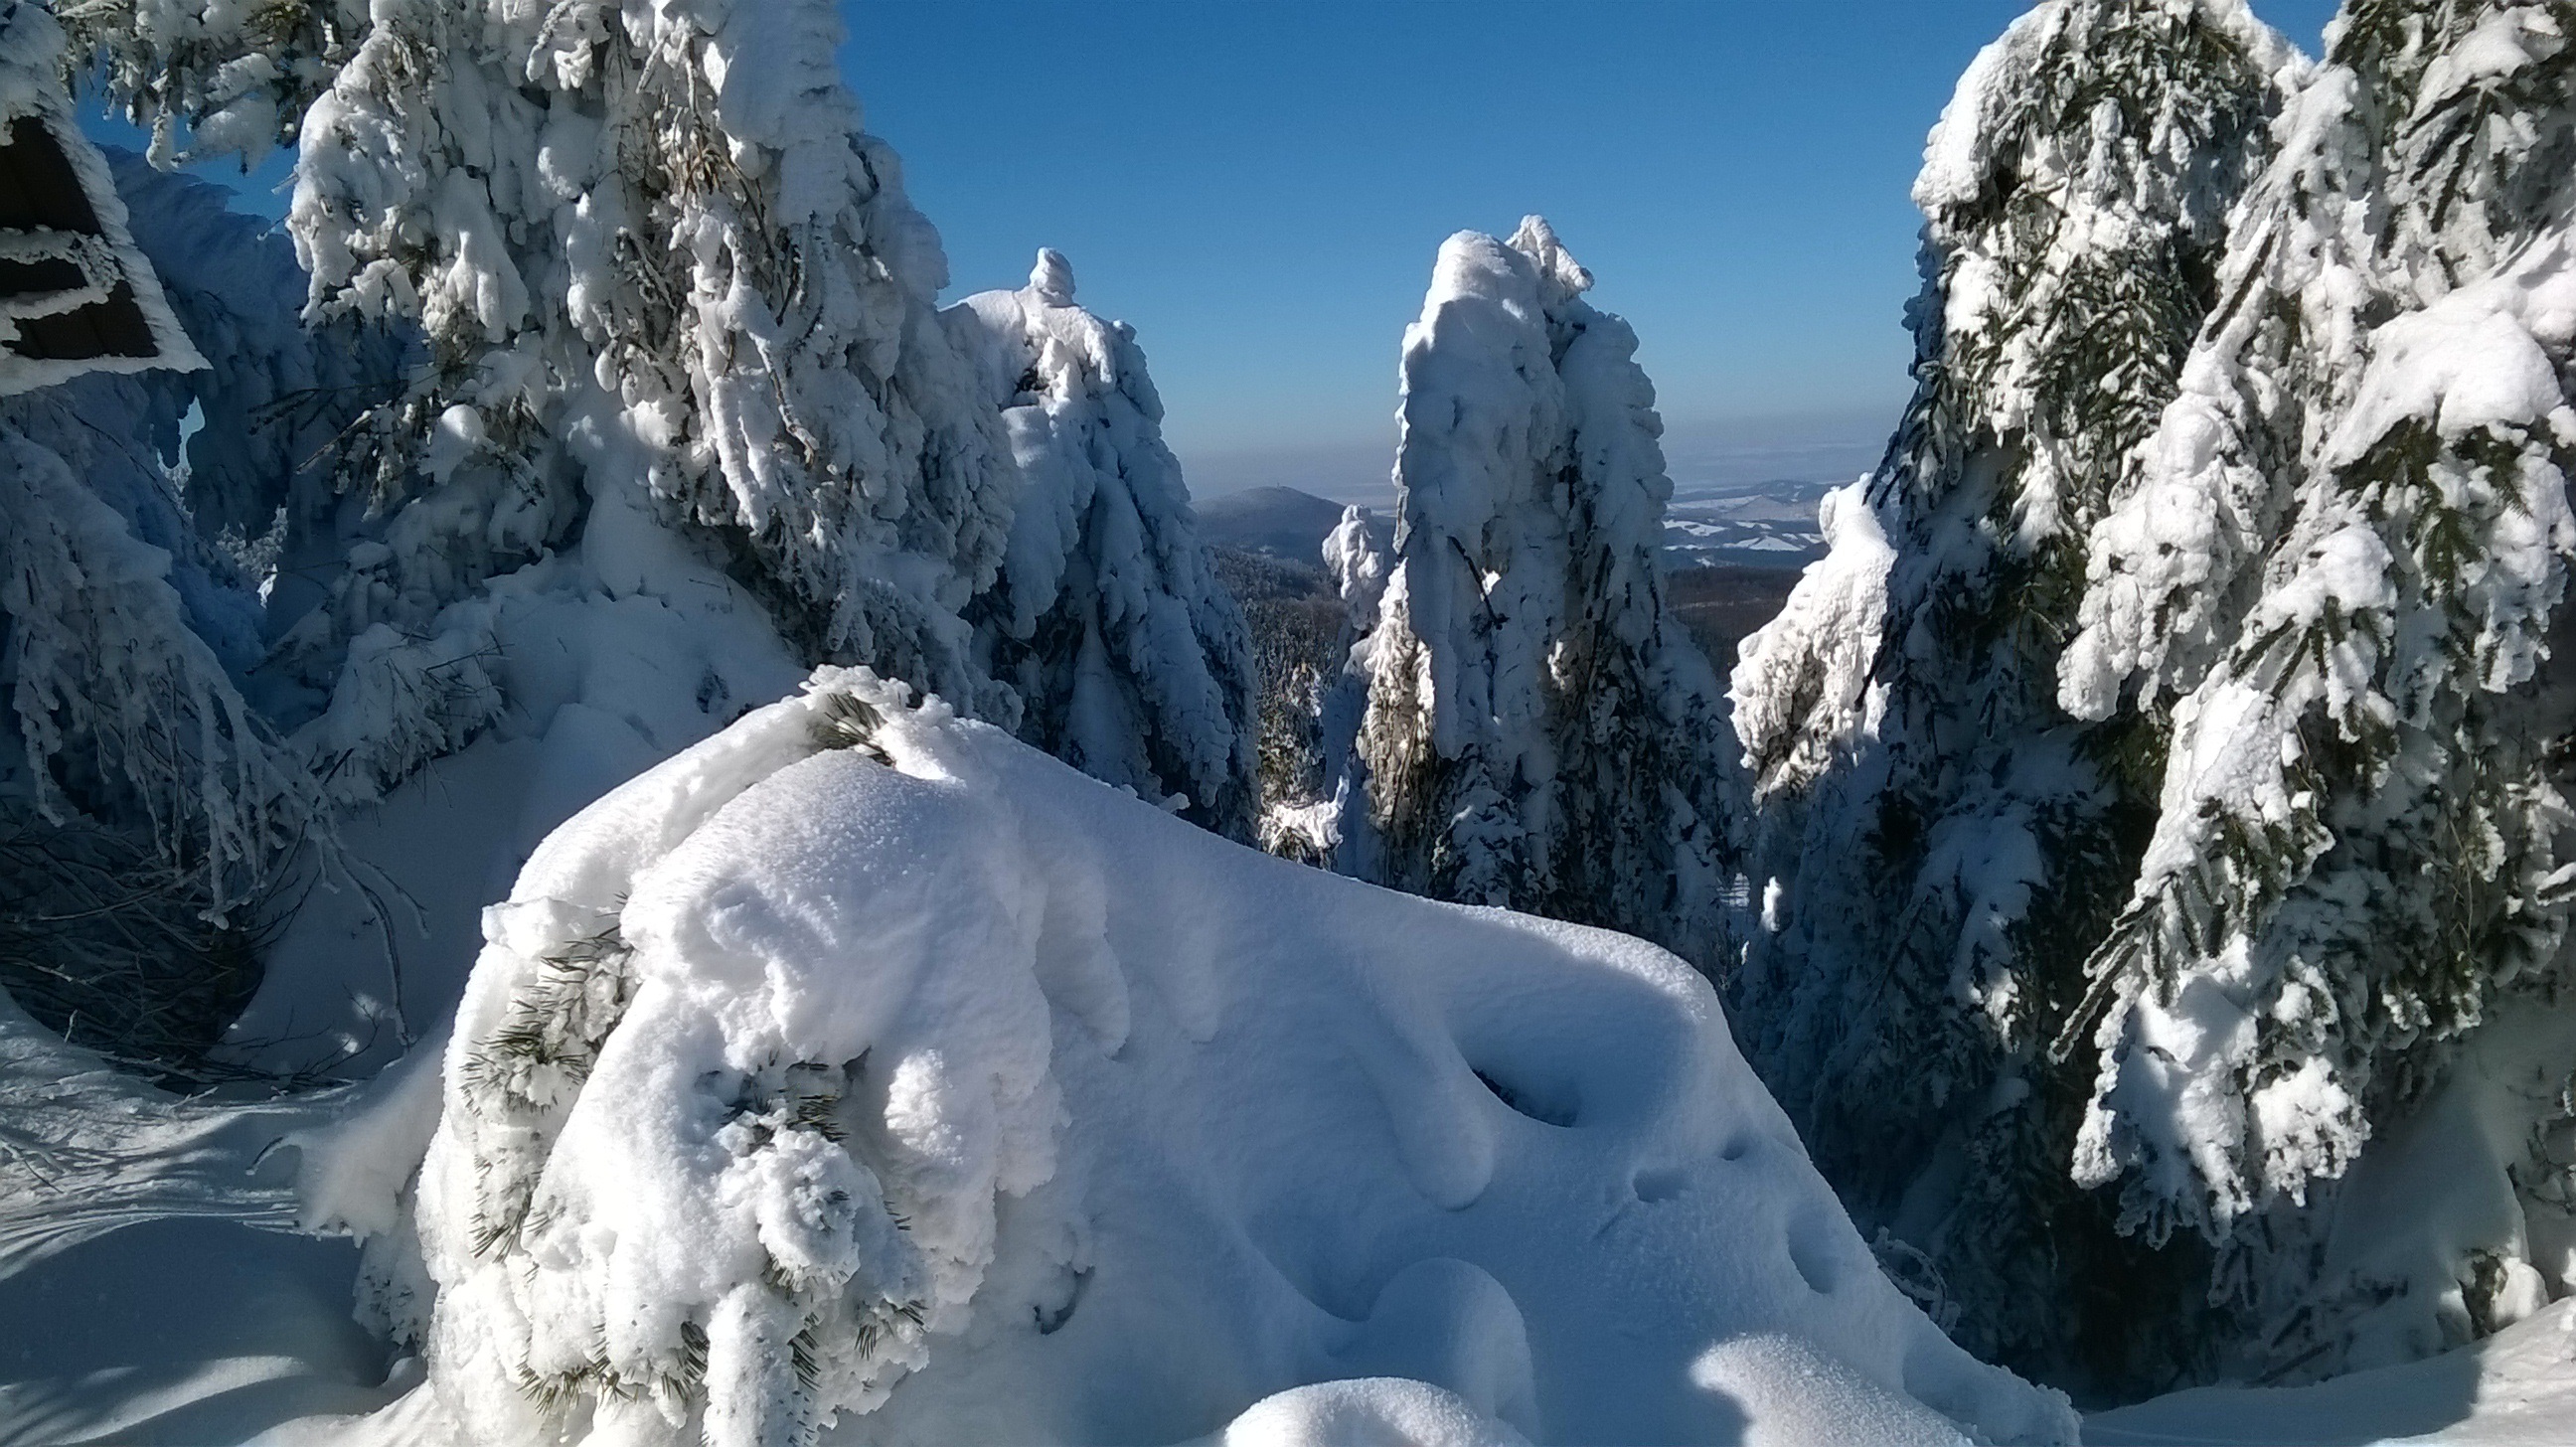
mountain, snow, winter, adventure, frost, mountain range, ice, extreme sport, season, ridge, summit, mountaineering, massif, mountains, alps, cirque, piste, rime, ski touring, ski mountaineering, mountainous landforms, geological phenomenon